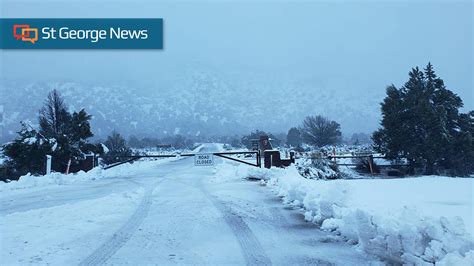
Weather: snow or frosty